Giant's Causeway Tramway

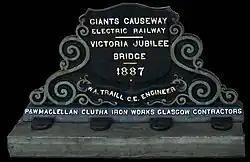
Plaque from Electric Railway

The Giant's Causeway Tramway, operated by the Giant's Causeway, Portrush and Bush Valley Railway & Tramway Company Ltd, was a pioneering narrow gauge electric railway operating between Portrush and the Giant's Causeway on the coast of County Antrim, Northern Ireland. The line, long, was hailed at its opening as "the first long electric tramway in the world". The Giant's Causeway and Bushmills Railway today operates diesel and steam tourist trains over part of the Tramway's former course.